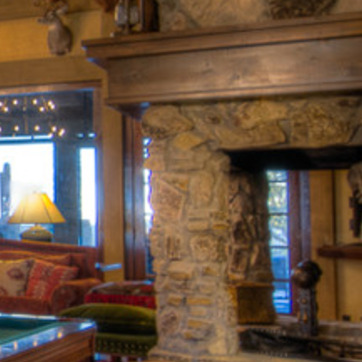
Material: stone